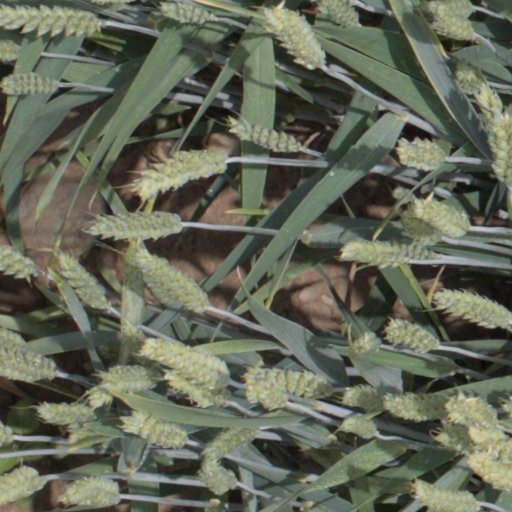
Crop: wheat